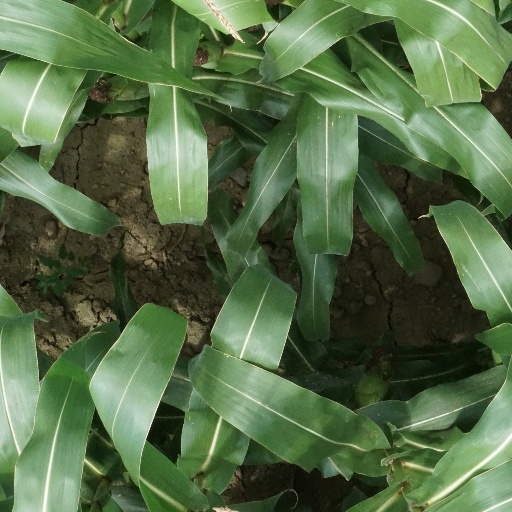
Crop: maize; corn